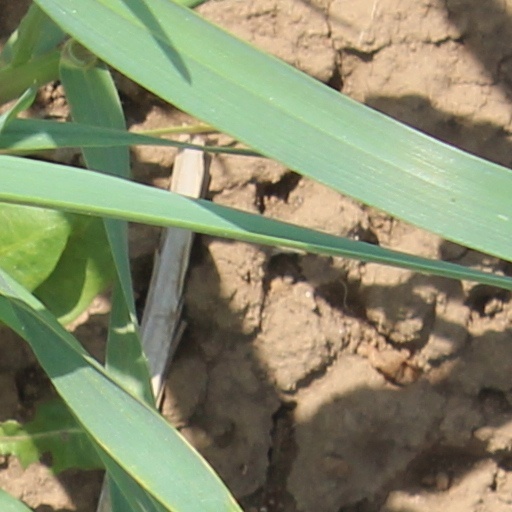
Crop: wheat